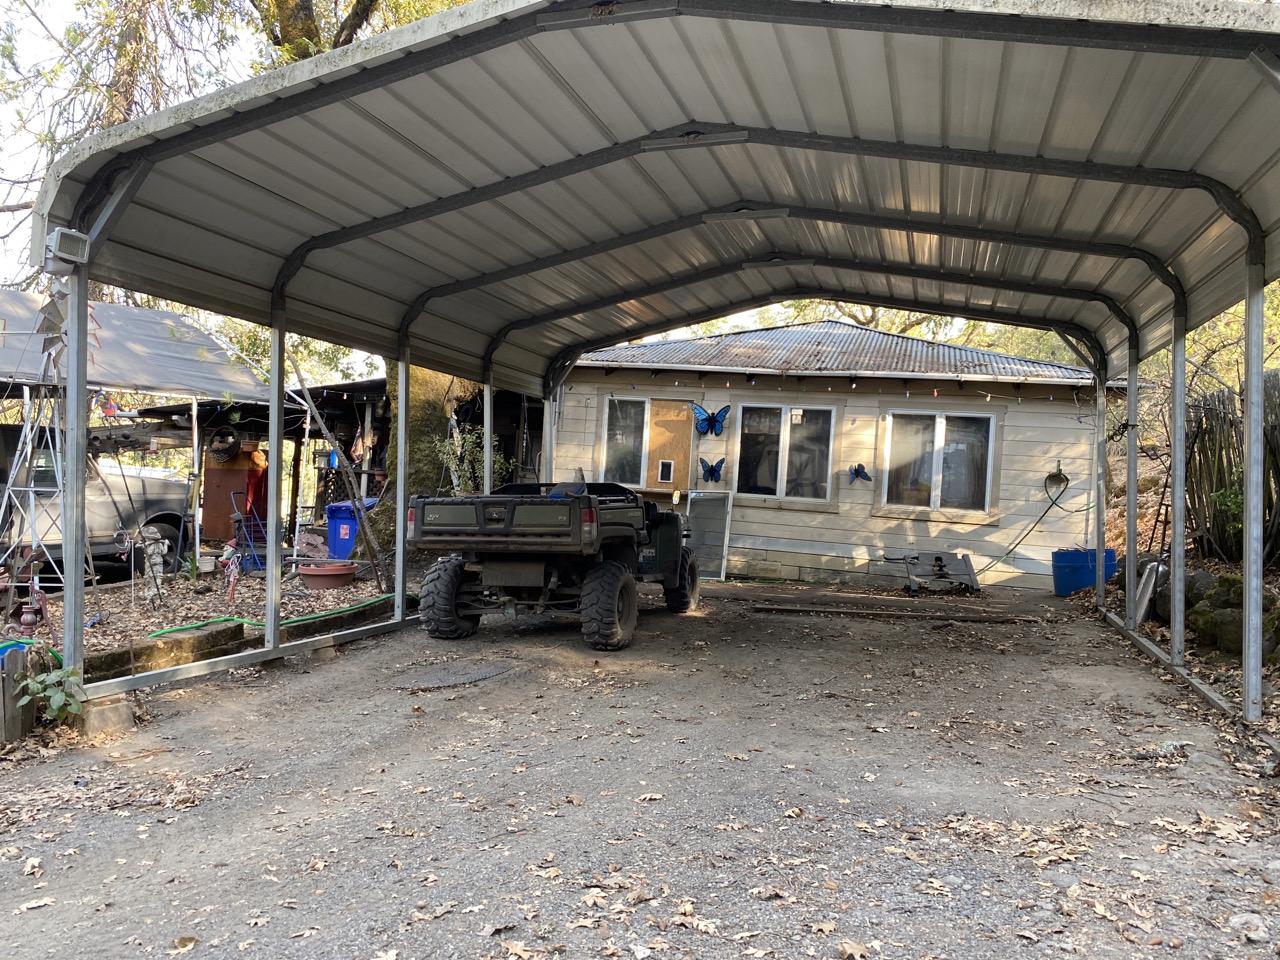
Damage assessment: no_damage